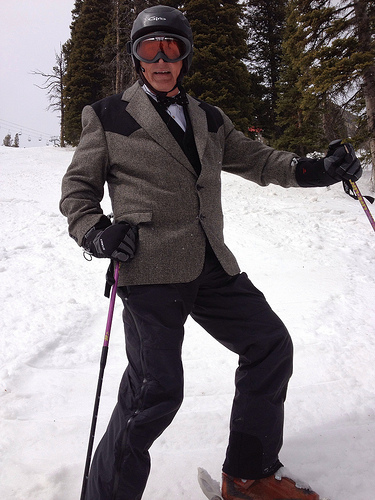
question: ここはどこですか？
answer: 屋外

question: どんな天候ですか？
answer: 曇り

question: 何がありますか？
answer: 人間と雪

question: 人間の性別は何ですか？
answer: 男

question: 人間は何人いますか？
answer: １人

question: ヘルメットの色は何色ですか？
answer: 黒

question: スーツの色は何色ですか？
answer: 灰色

question: ズボンの色は何色ですか？
answer: 青